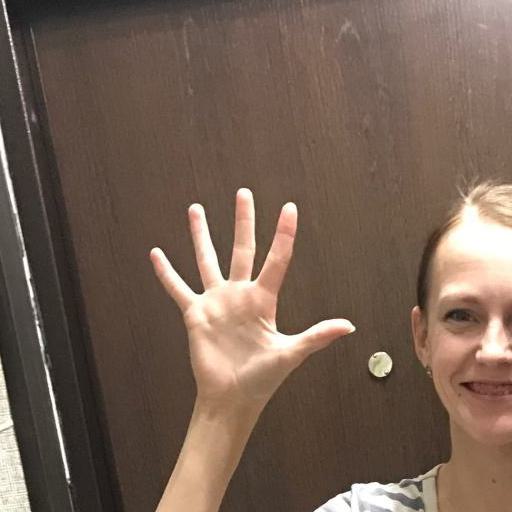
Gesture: palm